Creatura

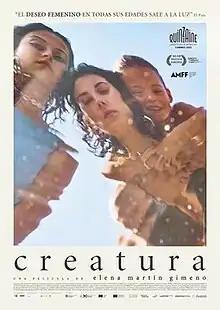
Theatrical release poster

Creatura is a 2023 Spanish drama film directed, co-written and starred by Elena Martín Gimeno. It is shot in Catalan.